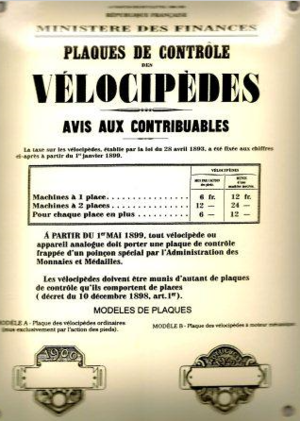
Plaque contrôle des vélocipèdes
L'histoire du vélo dans la société française peut s’appuyer sur un ensemble de récits sous forme de romans, articles, guides, témoignages, documents divers. L’évolution technique a été largement décrite et l’histoire associative est maintenant bien connue.